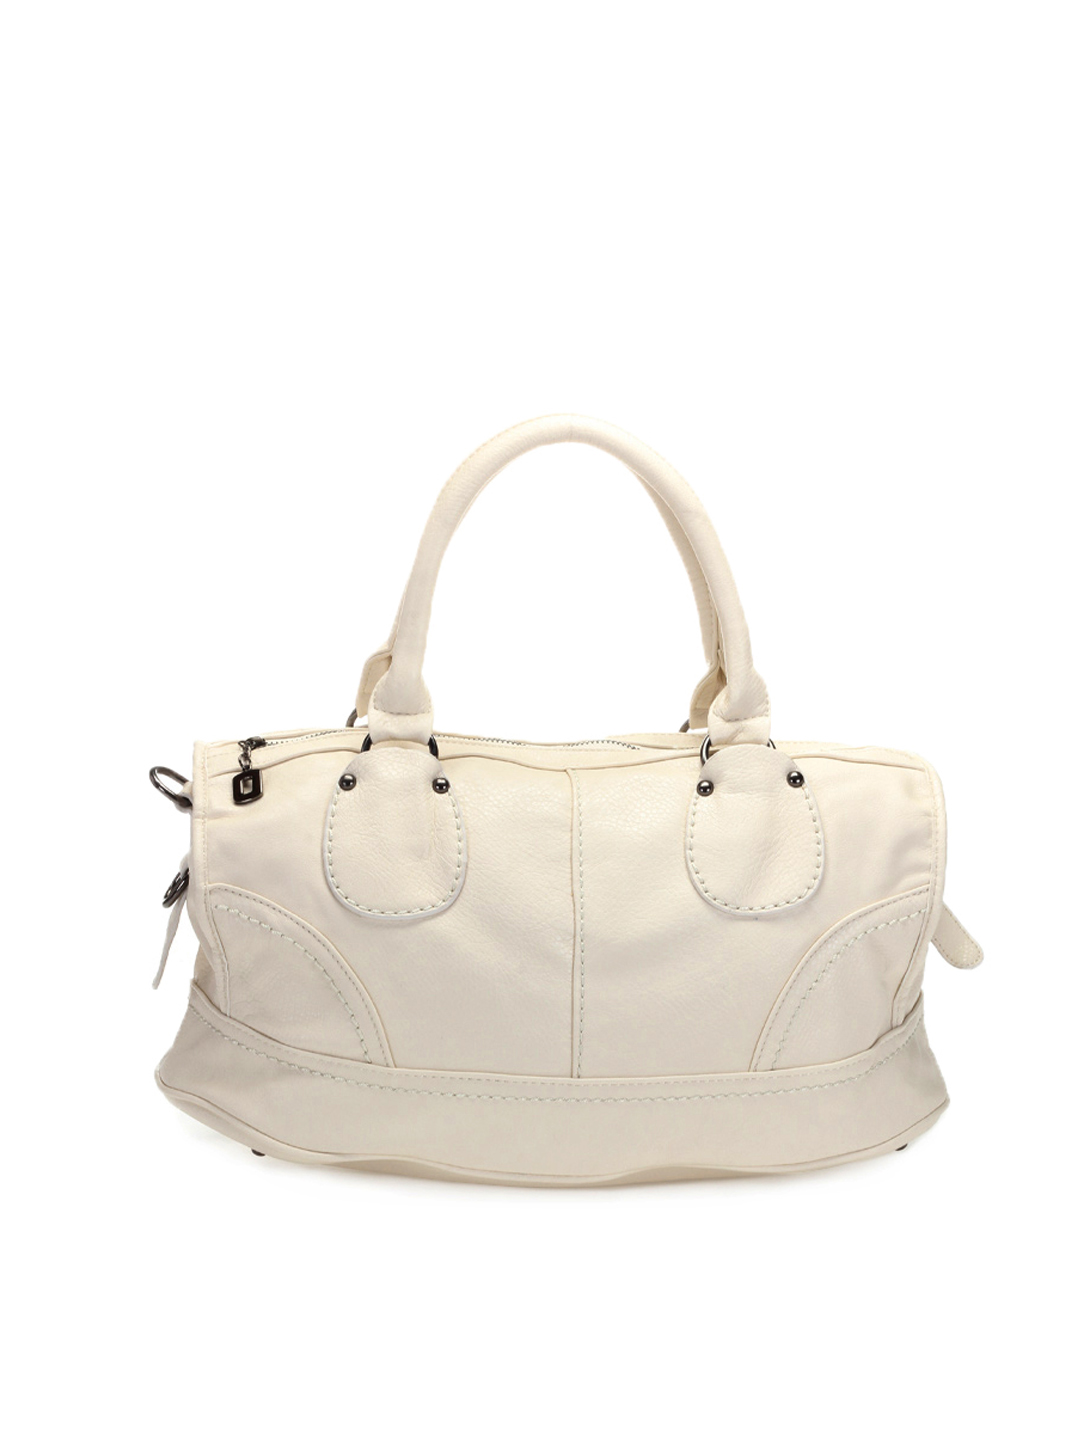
Kiara Women Cream Handbag
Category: Accessories / Bags / Handbags
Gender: Women
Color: Cream
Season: Summer 2012
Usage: Casual